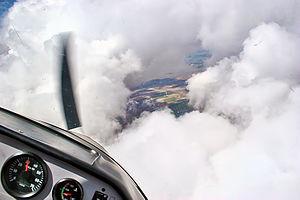
La météorologie aéronautique est la branche de la météorologie s'occupant de tous les phénomènes concernant ou menaçant directement les pratiques aéronautiques.